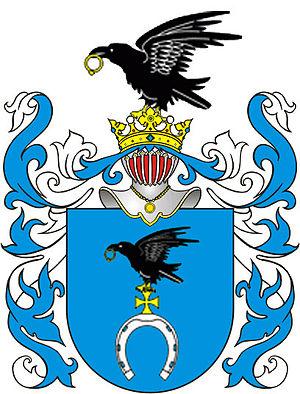
Les armoiries dans l'ancienne Pologne et la République des Deux Nations étaient l'emblème et le privilège de la seule noblesse. La réception des emblèmes armoriaux d'après les modèles occidentaux commença au milieu du XIIIe siècle et finit au milieu du XIVe siècle. A l'époque, il ne s'agissait pas de pièces héraldiques, mais seulement d'emblèmes représentant des objets concrets : des motifs animaliers, végétaux, astronomiques, militaires, agricoles. A partir de la deuxième moitié du XIVe siècle, apparaissent les noms héraldiques dérivés du cri des chevaliers rassemblés sous la même bannière lignagère sur un champ de bataille.
Kazimierz Pułaski, de son nom complet Kazimierz Michał Władysław Wiktor Pułaski, comte polonais, né le 4 mars 1745 à Varsovie et mort le 11 octobre 1779 à Savannah lors du siège de cette ville, est un héros de la lutte pour la liberté de deux nations, polonaise et américaine. Farouche opposant au premier partage de la Pologne de 1772, l'un des commandants et maréchal de la Confédération de Bar, général et héros de la guerre d'indépendance des États-Unis, considéré « père de la cavalerie américaine », franc-maçon.
La famille Kossakowski est une famille de l'aristocratie du royaume de Pologne et du grand-duché de Lituanie, originaire de Mazovie.